Alina Makarenko

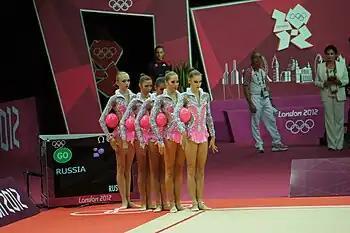
(L-R) Ksenia Dudkina, Alina Makarenko, Anastasia Nazarenko, Uliana Donskova and Anastasia Bliznyuk in 5 Balls final at the 2012 Summer Olympics

As a junior, Makarenko competed as an individual gymnast but switched to competing in the Russian Group under Russian Head Coach Irina Viner. She and the Russian Junior Group won the gold medal at the 2010 Youth Olympic Games. She was again part of the group that competed at the 2011 World Championships.